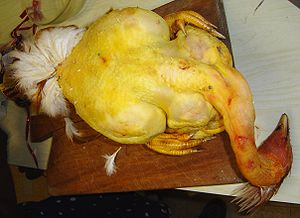
Kapun
En plukket kapun med hoved, fødder og halefjer
En kapun er en kastreret hane. Kastreringen sker omkring 12-ugersalderen for at gøre kødet mere velsmagende.